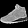
Label: Sneaker